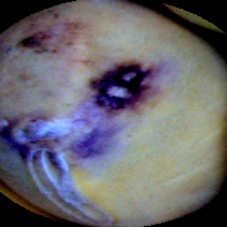
Label: Spotted